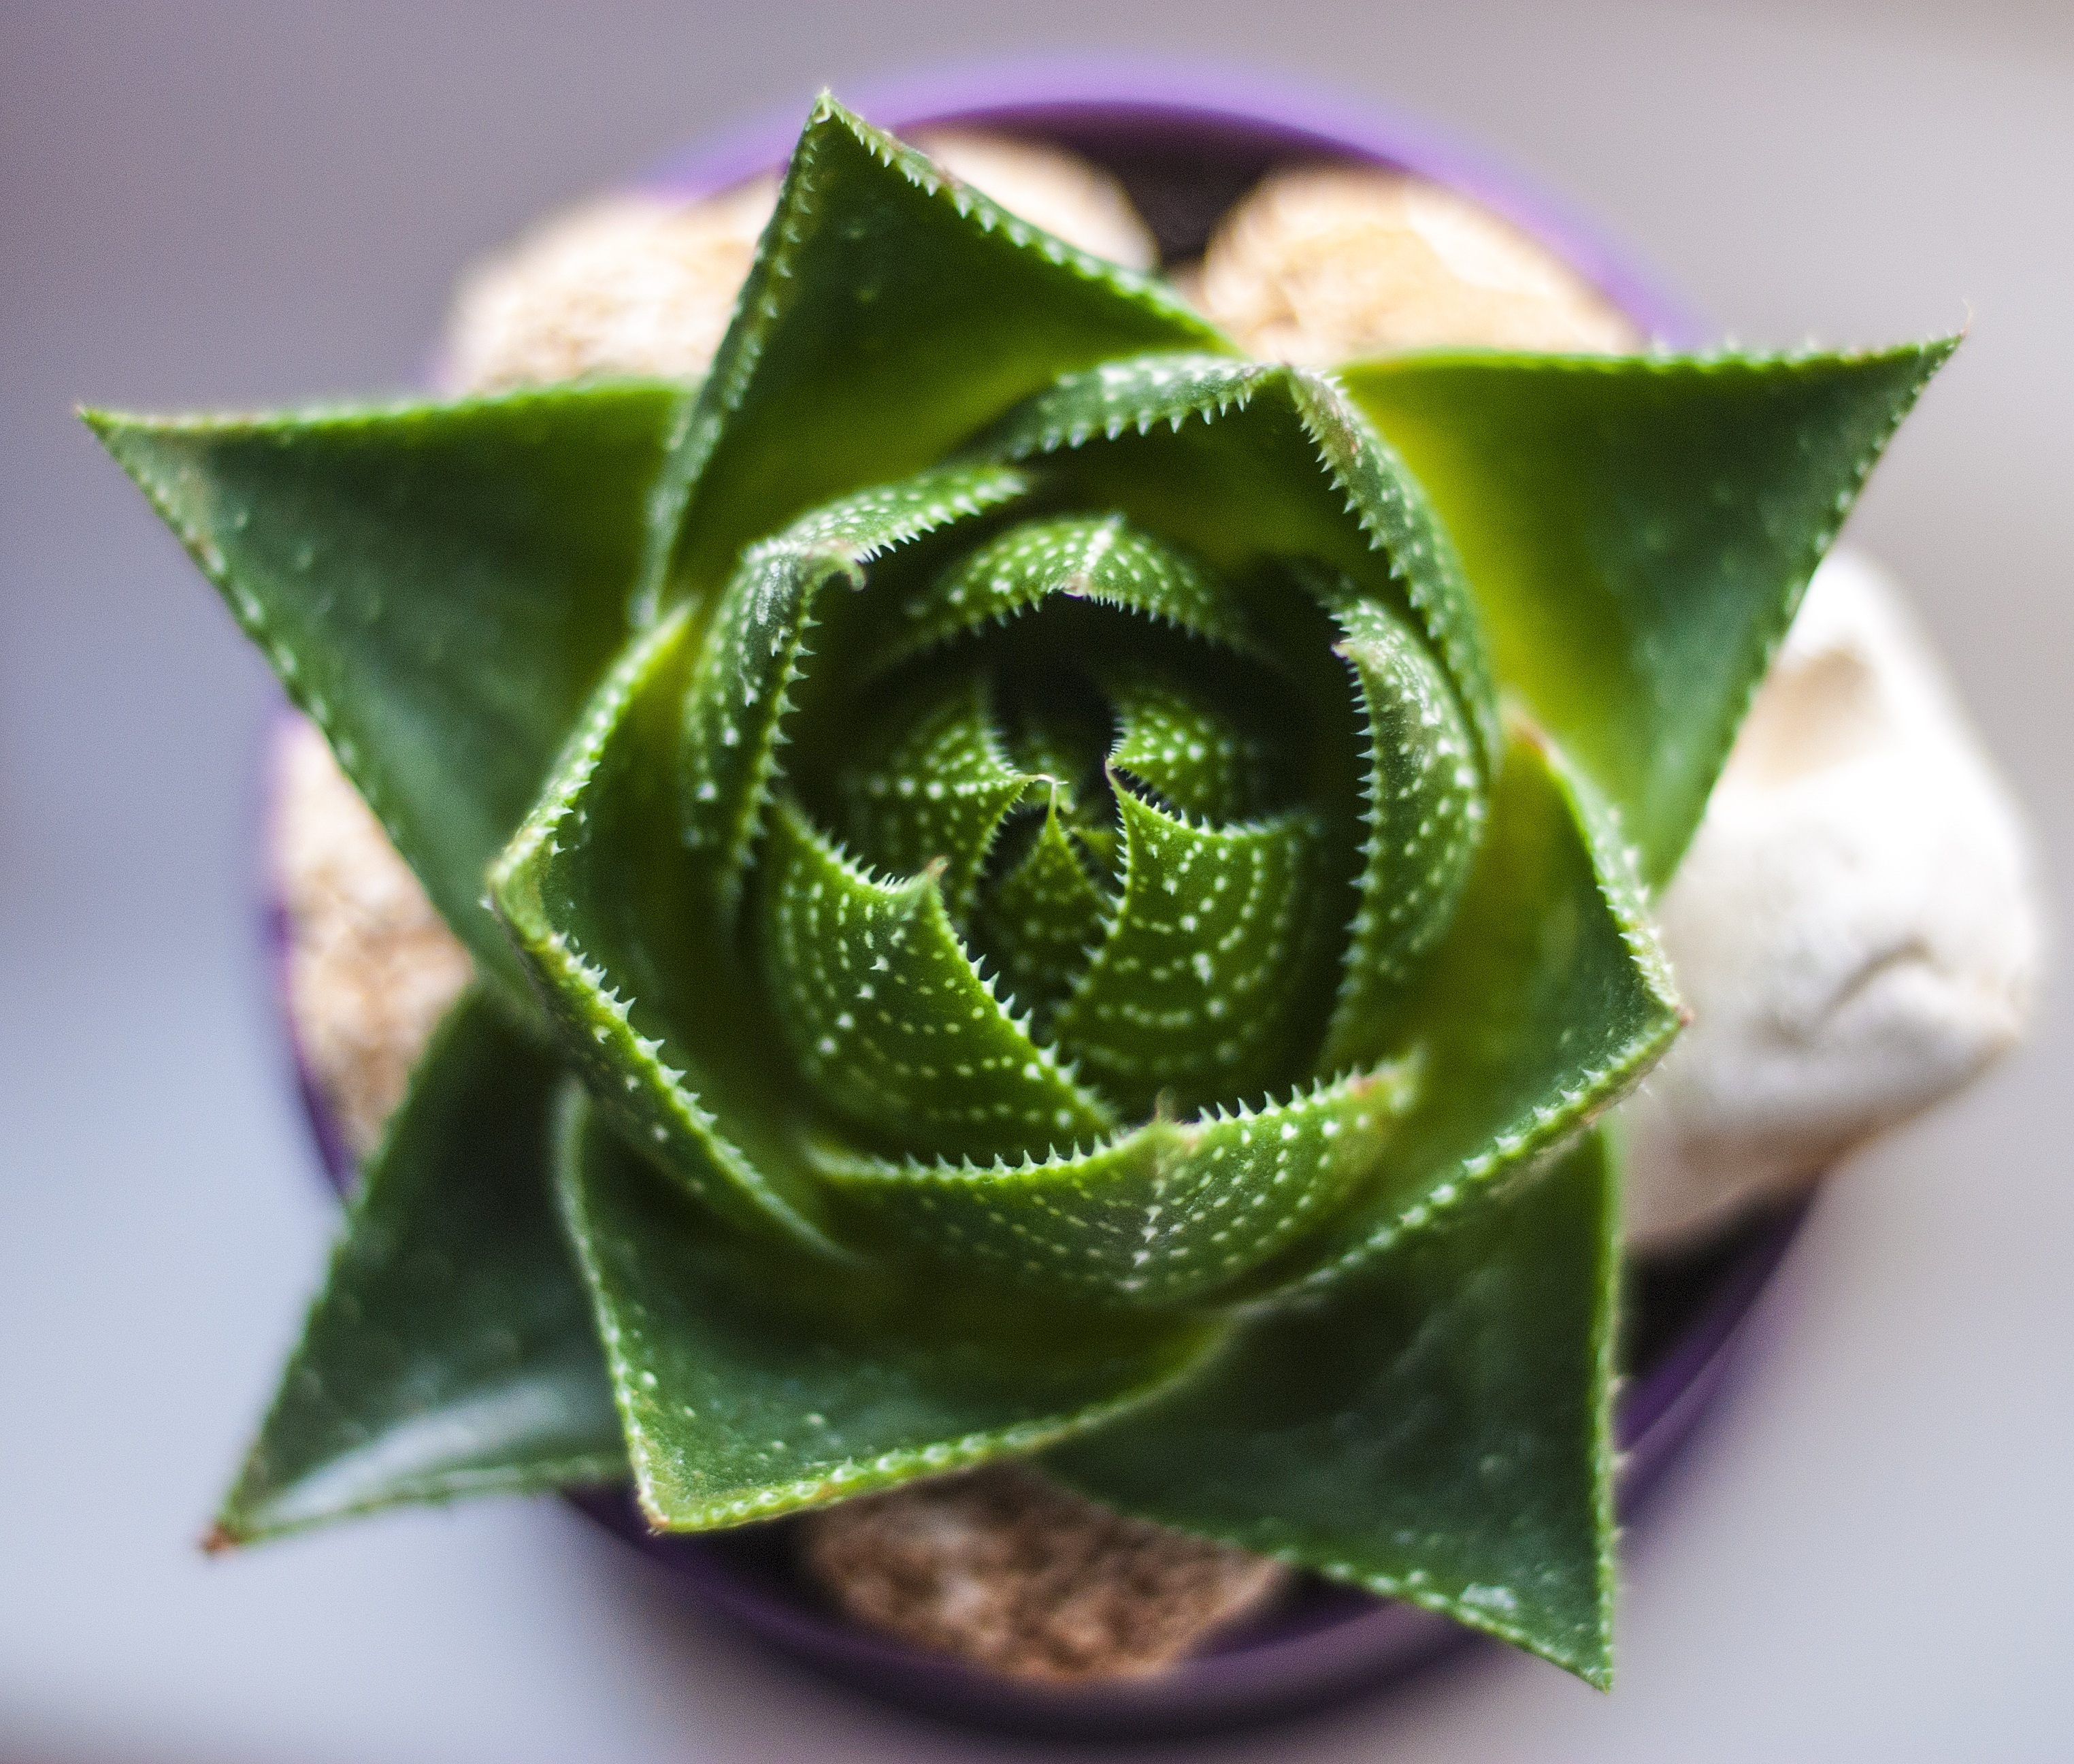
nature, cactus, plant, leaf, flower, petal, green, macro, garden, closeup, flora, plants, art, beauty, macro photography, the interior of the, flowering plant, land plant